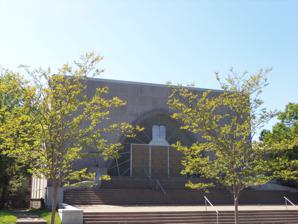
Building: Ohev Sholom Congregation
Country: United States of America
Year built: 1960
Orthodox synagogue in Washington, D.C. For similarly named synagogues, see Ohev Sholom . Ohev Sholom Congregation Ohev Sholom synagogue Religion Affiliation Orthodox Judaism Rite Nusach Ashkenaz Ecclesiastical or organizational status Synagogue Leadership Rabbi David Wolkenfeld Status Active Location Location 1600 Jonquil Street, Shepherd Park , NW Washington, D.C. Country United States Location in the District of Columbia Geographic coordinates 38°59′03″N 77°02′14″W / 38.9842°N 77.0373°W / 38.9842; -77.0373 Architecture Type Synagogue Groundbreaking 1958 Completed 1960 Website www .ohevdc .org Ohev Sholom Congregation (previously Ohev Sholom Talmud Torah and Ohev Sholom – The National Synagogue ) ( Hebrew for Lovers of Peace and Study of Torah ) is the oldest Orthodox synagogue in the Shepherd Park neighborhood of Washington, D.C. , in the United States. The synagogue was formed from the merger of two earlier synagogues, Ohev Sholom and Talmud Torah. History Ohev Sholom Talmud Torah was formed in 1958 as a merger between Ohev Sholom Congregation, founded as Chai Adon Congregation in 1886, and Talmud Torah Congregation (the synagogue in which the father of Al Jolson once served as cantor ), founded three years later. Ohev Sholom was previously situated at 5th and I Streets, NW , while Talmud Torah was previously situated at 14th and Emerson Streets, NW, having moved there from E Street in Southwest Washington . Their combined Shepherd Park building opened in 1960. Membership fell in the late twentieth century as Jewish families moved to the suburbs. The synagogue opened a branch composed largely of younger families in Olney, Maryland , in 1994, which became the separate congregation Ohev Sholom Talmud Torah Congregation of Olney between 2002 and 2005. Only a few, mostly older families, were left at the Washington DC location. Early in the new century, a number of families who preferred urban life decided to attempt to revive Orthodox Jewish life in Shepherd Park . Hiring a new rabbi , Shmuel Herzfeld who was formerly the associate rabbi at the Hebrew Institute of Riverdale synagogue headed by Rabbi Avi Weiss , was central to this effort. The decision to rename the synagogue "The National Synagogue" in 2005 drew a good deal of criticism, not least from among other Jews, who felt that the name was a marketing label inaccurately implying a special position of leadership in the American Jewish community . Rabbi Herzfeld defended the choice on the grounds that the name makes clear that the synagogue is welcoming and open to everyone. Herzfeld insisted that in spite of the copyright on the phrase, other synagogues should feel free to use the same label. The synagogue is noted as a particularly vibrant and fast-growing institution. Under Rabbi Herzfeld's leadership, it has taken a number of unusual initiatives, including advertising its services with leaflets and television and radio spots, holding free Yom Kippur services, and the installation of ramps and elevators to ensure that the synagogue is genuinely open to everyone. In 2023, the synagogue was renamed to simply "Ohev Sholom", dropping "The National Synagogue". Today Ohev Sholom Congregation advertises itself as a dynamic Orthodox community that values Torah, prayer, and good deeds. The congregation touts its location in NW Washington as easily accessible to surrounding neighborhoods in the District of Columbia and Maryland . The congregation counts in its membership a growing number of working professionals, families with small children, and others. References